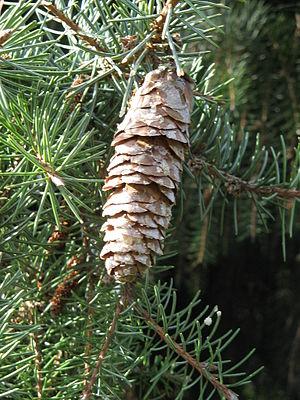
L’épicéa de Brewer, Picea breweriana, est un épicéa originaire de l’ouest des États-Unis. C’est une des espèces américaines les plus rares, qui est placée sur la liste rouge de l'UICN. Cet épicéa est endémique des Klamath Mountains du sud-ouest de l’Oregon et du nord-ouest de la Californie.